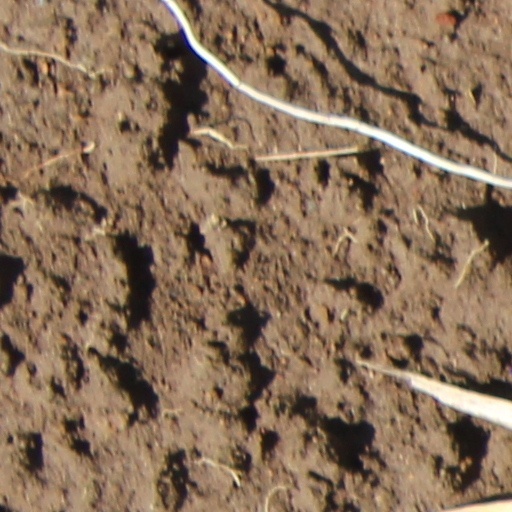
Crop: wheat